Regia Marina

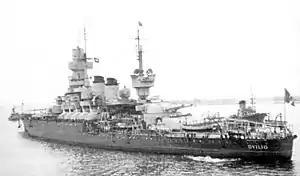
"Duilio" after refitting

Before 1914, the Kingdom of Italy built six dreadnought battleships: ( as a prototype; , and of the ; and and of the ), but they did not participate in any major naval actions in World War I.